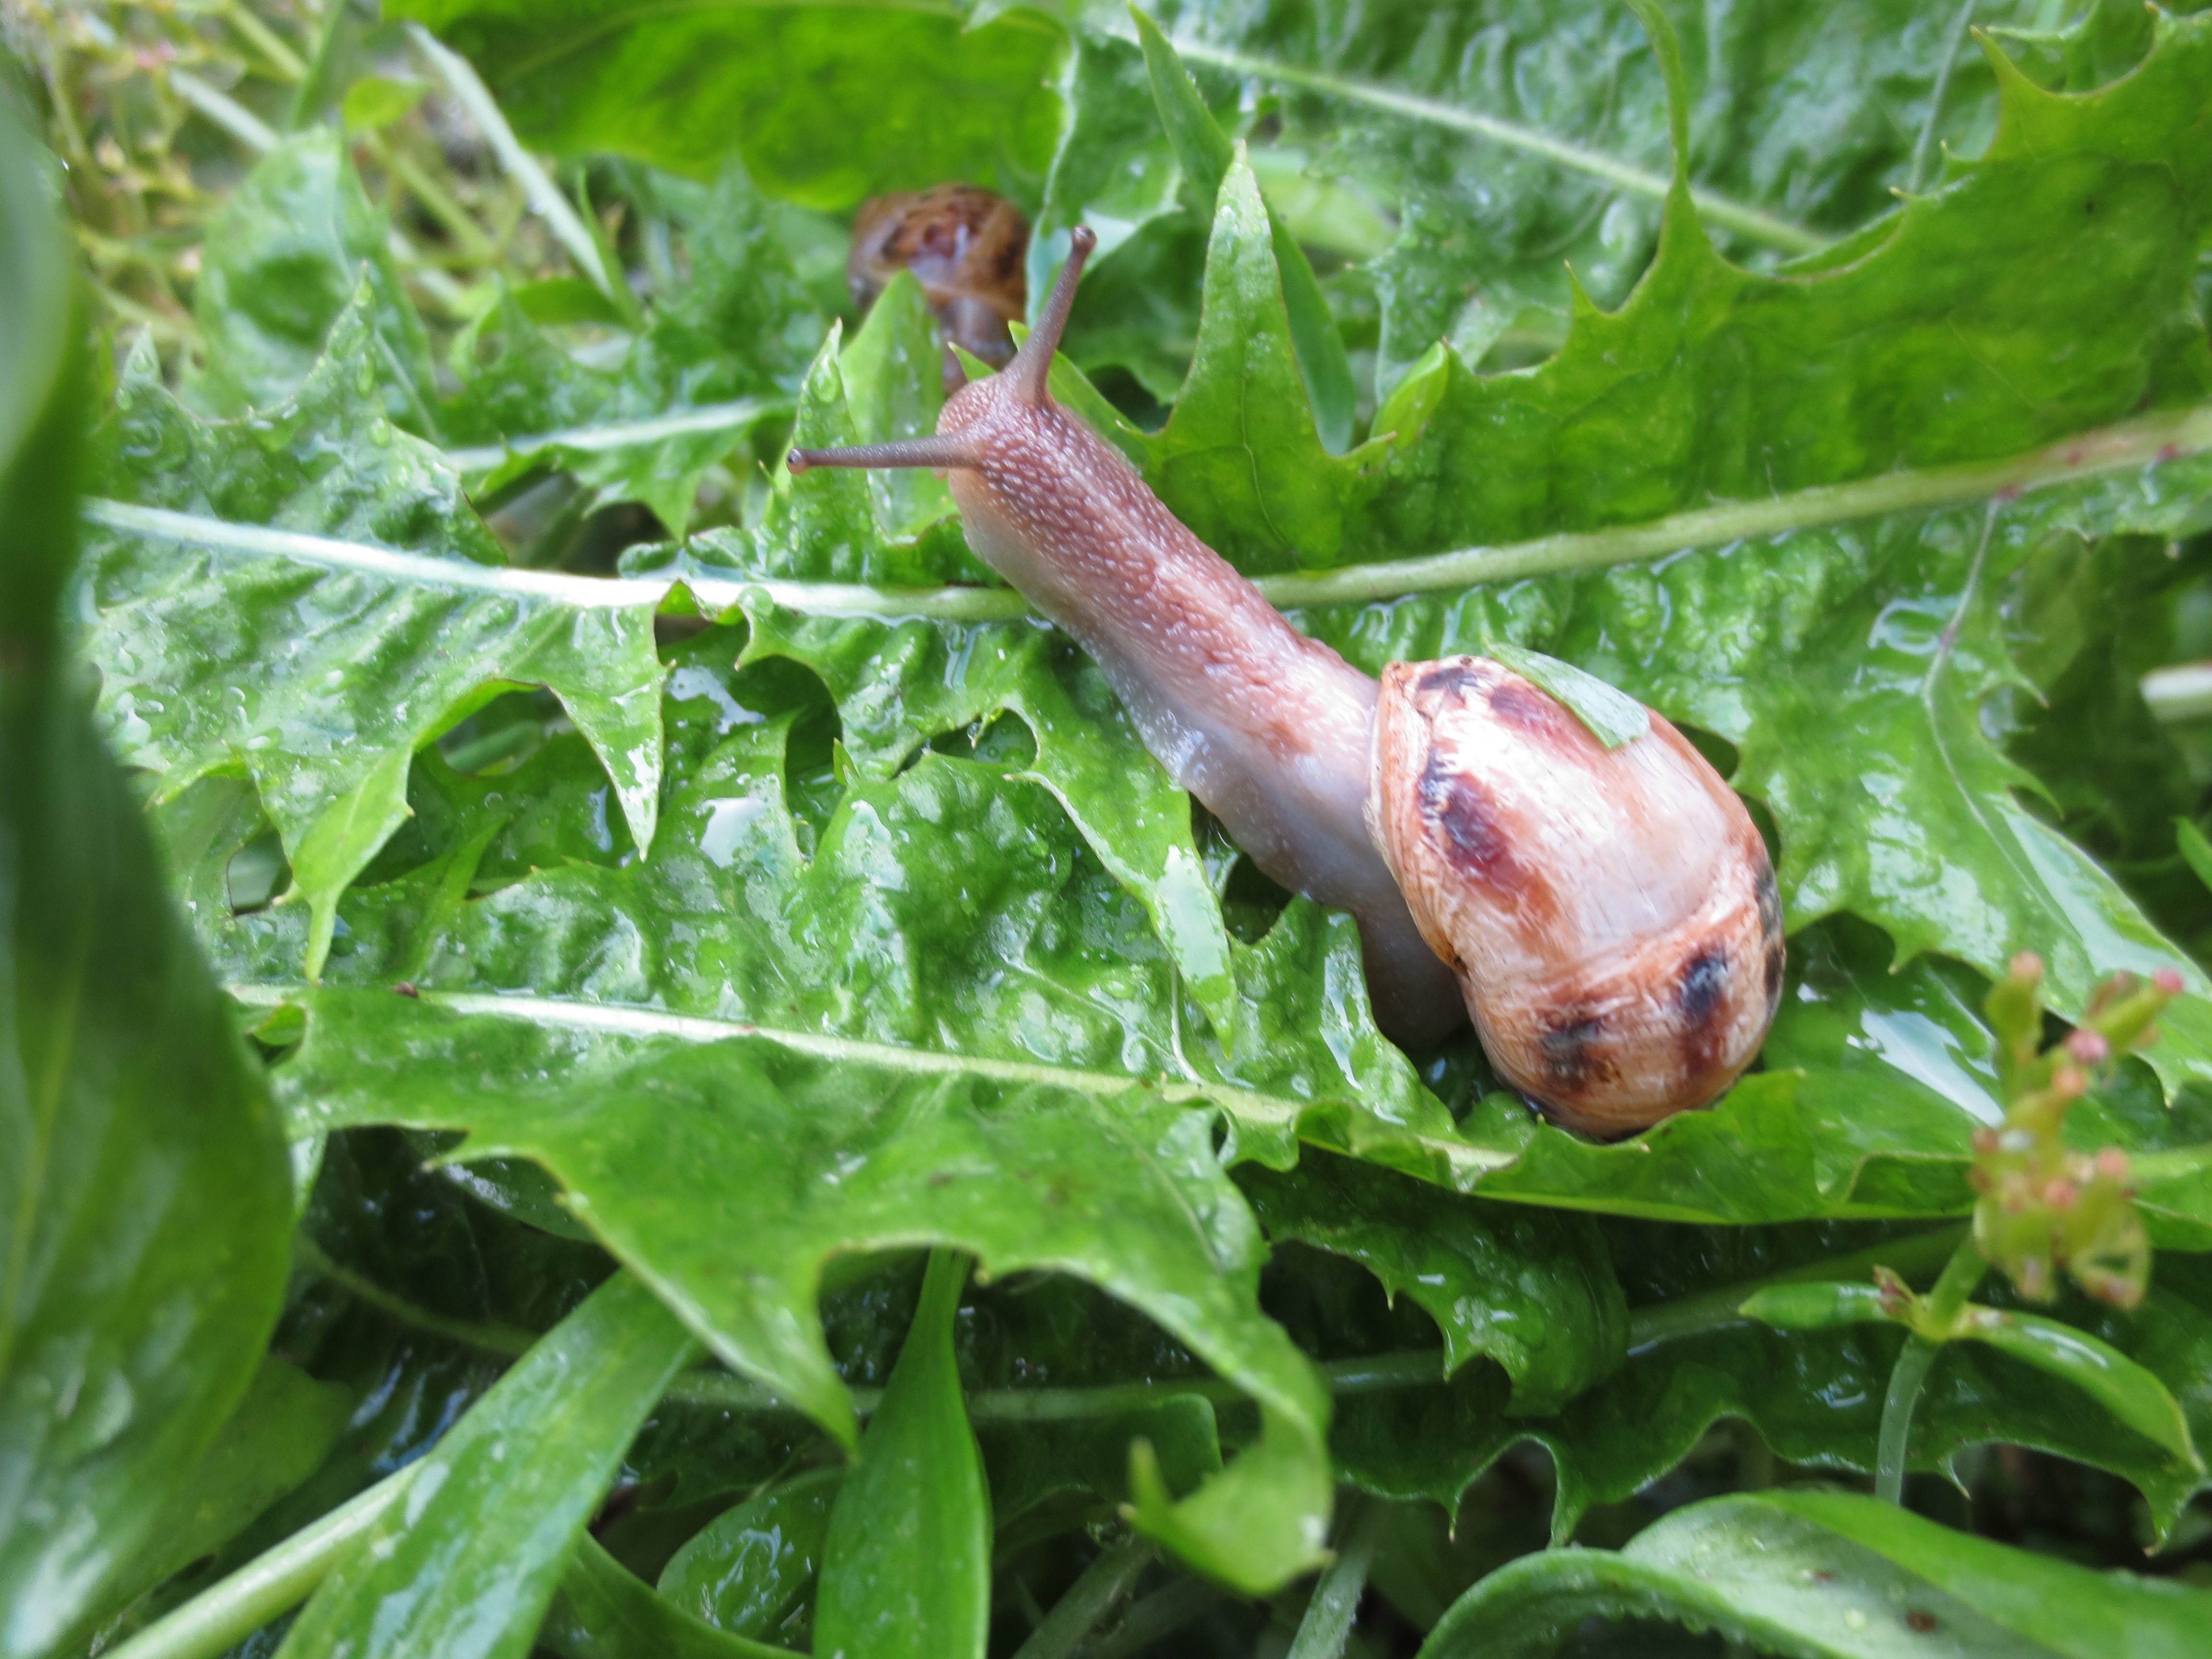
nature, plant, flower, salad, produce, garden, fauna, shell, lettuce, invertebrate, living, snail, slime, molluscs, slug, gastropod, mussels, macro photography, snails and slugs